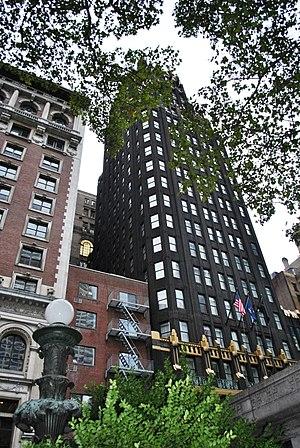
L'univers des Animaux fantastiques est un sous-univers fictif du monde des sorciers créé par J. K. Rowling, dans lequel le personnage Norbert Dragonneau évolue au sein de la saga cinématographique Les Animaux fantastiques, débutée en 2016.